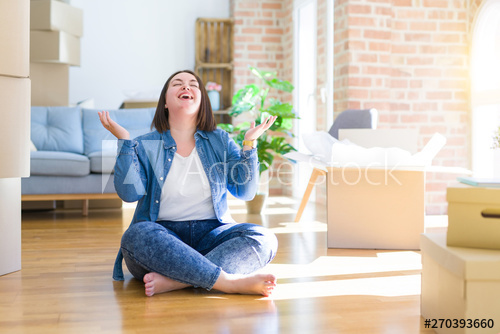
Label: cardboard